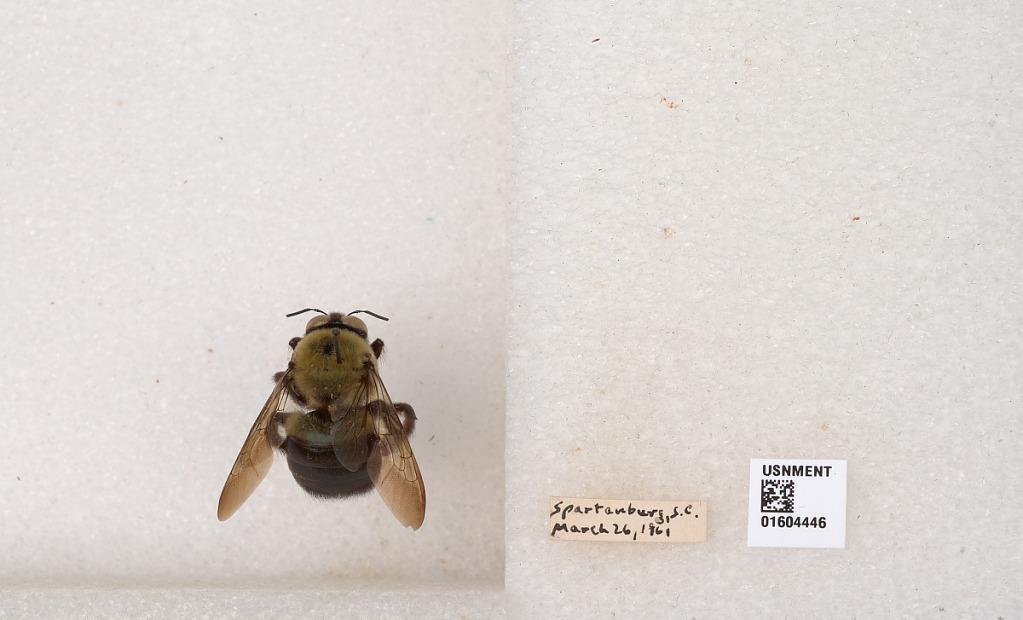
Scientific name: Xylocopa (Xylocopoides) virginica virginica (Linnaeus)
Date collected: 1961-3-26
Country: United States
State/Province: South Carolina
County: Spartanburg
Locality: Spartanburg